Duhabi, Dhanusha

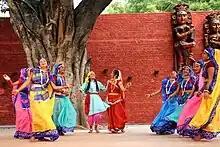
Jat Jatin

Jat Jatin is based on folk songs of Mithila and Tharu community which they perform from Shrawan Purnima to Bhadra Purnima. It is based on the love story of hero jat and heroine Jatin and their lives.